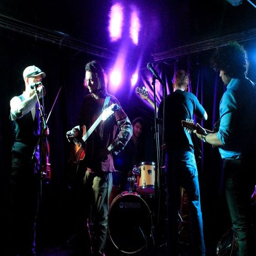
which song should you listen to ?